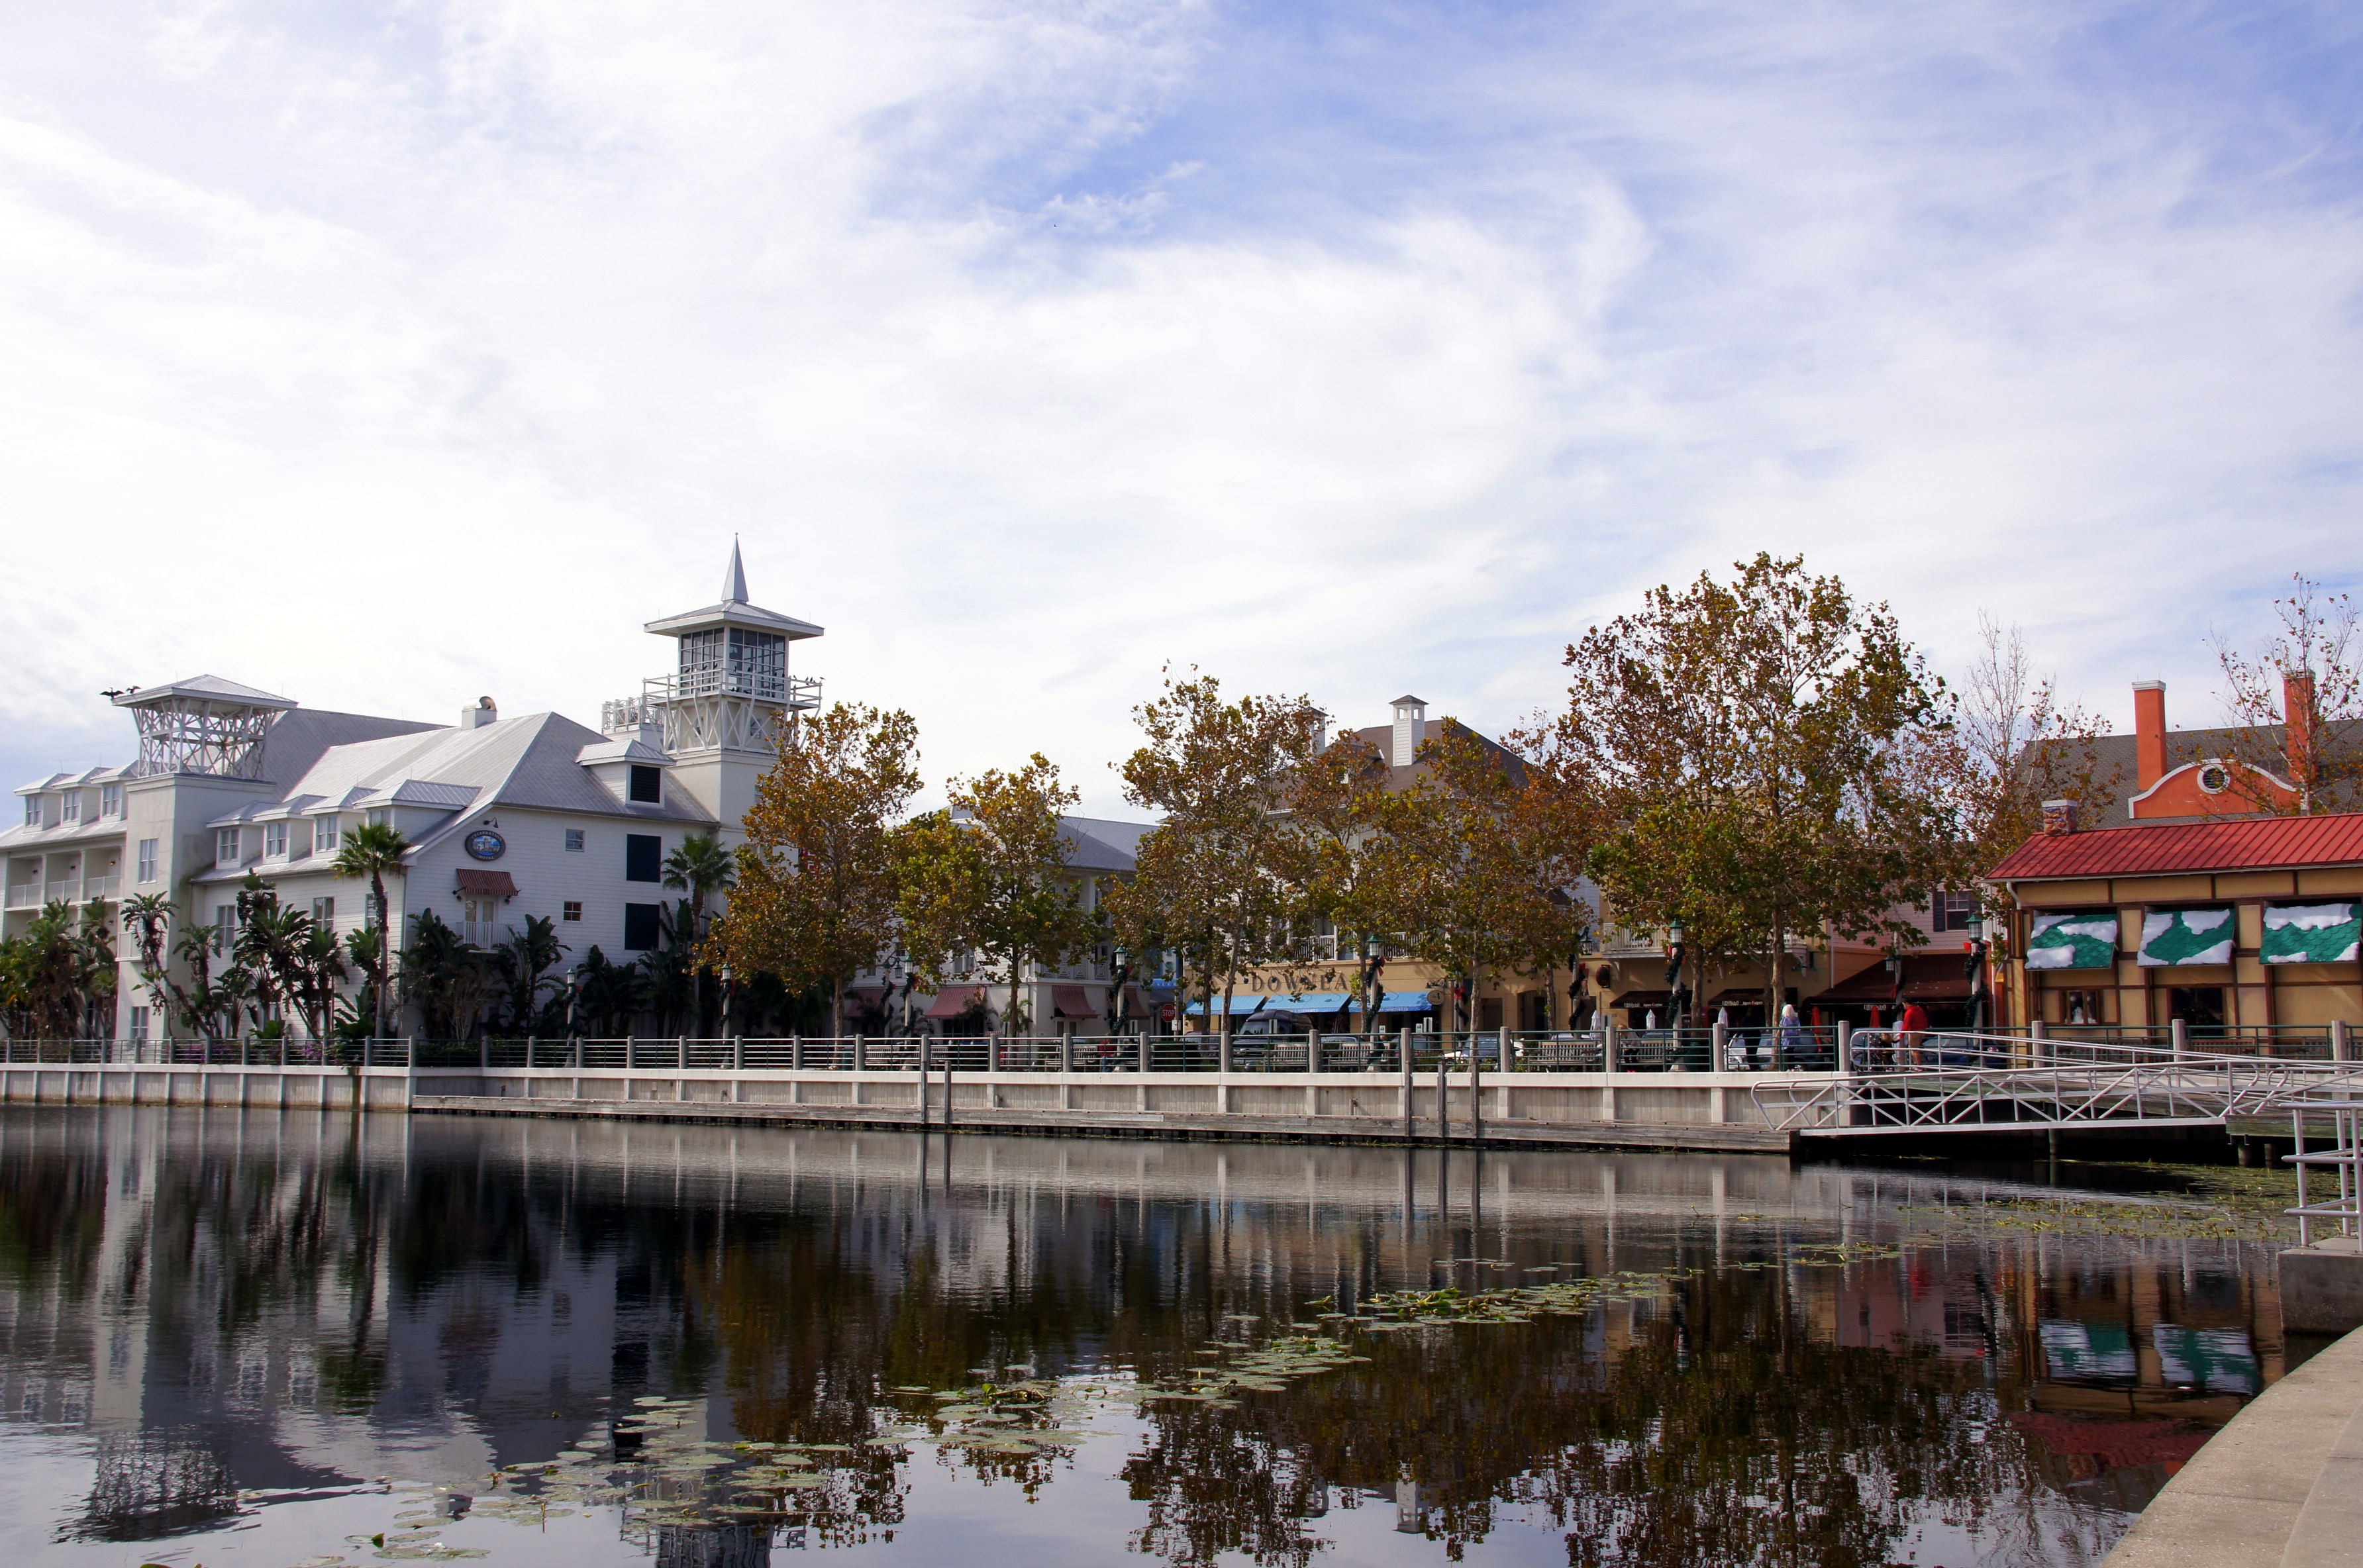
water, lake, town, building, palace, river, canal, cityscape, reflection, park, usa, landmark, tourism, waterway, bank, place, florida, celebration planned city